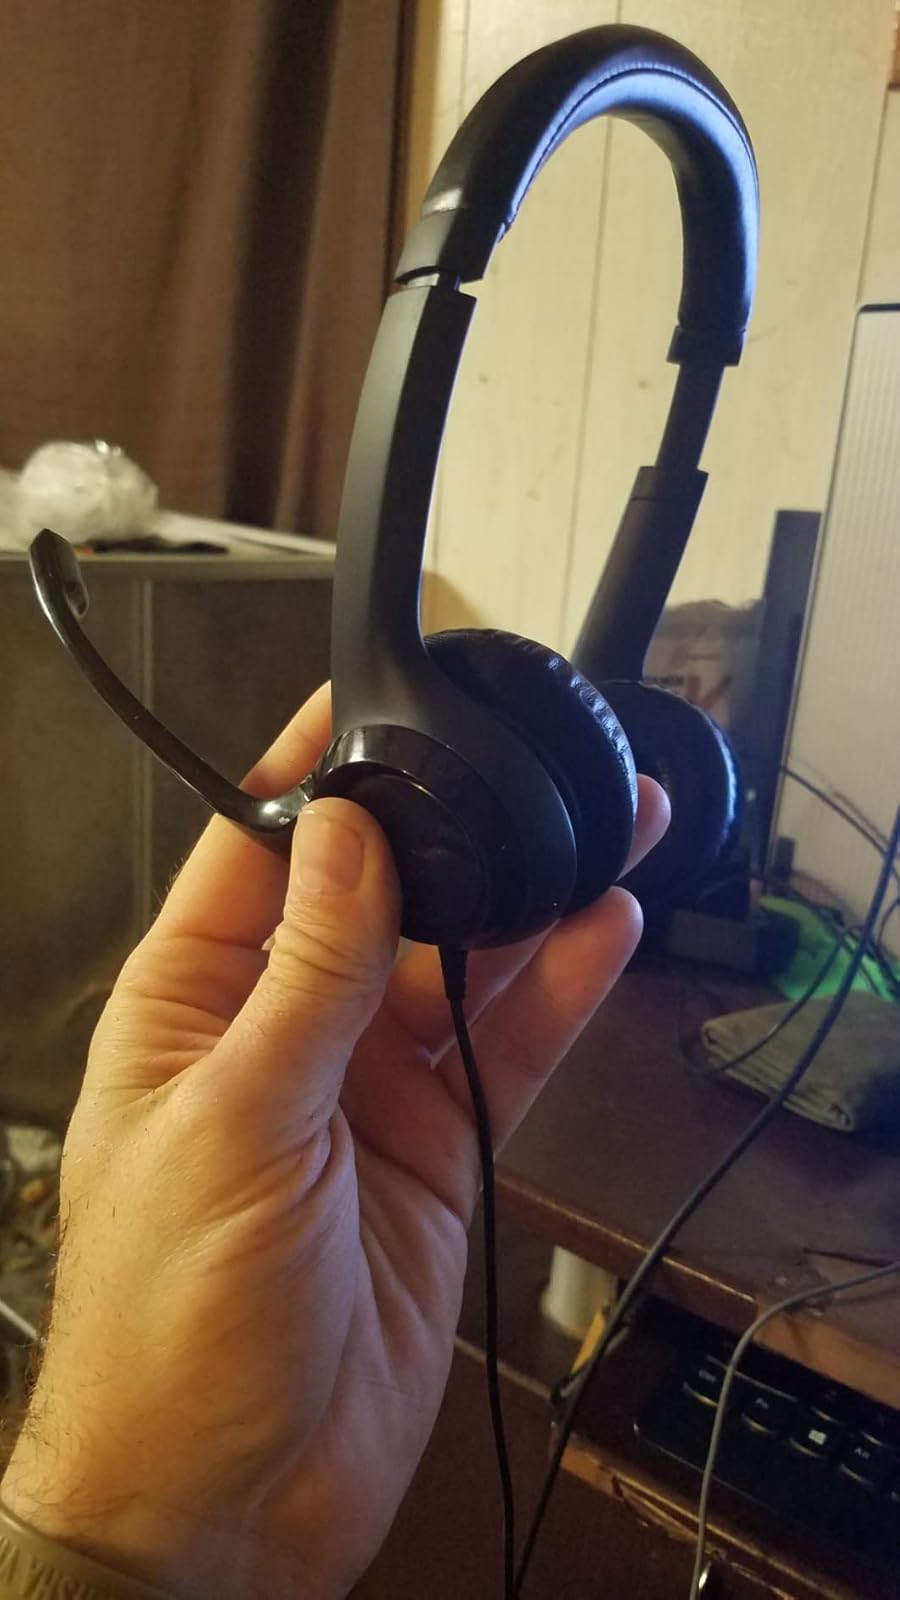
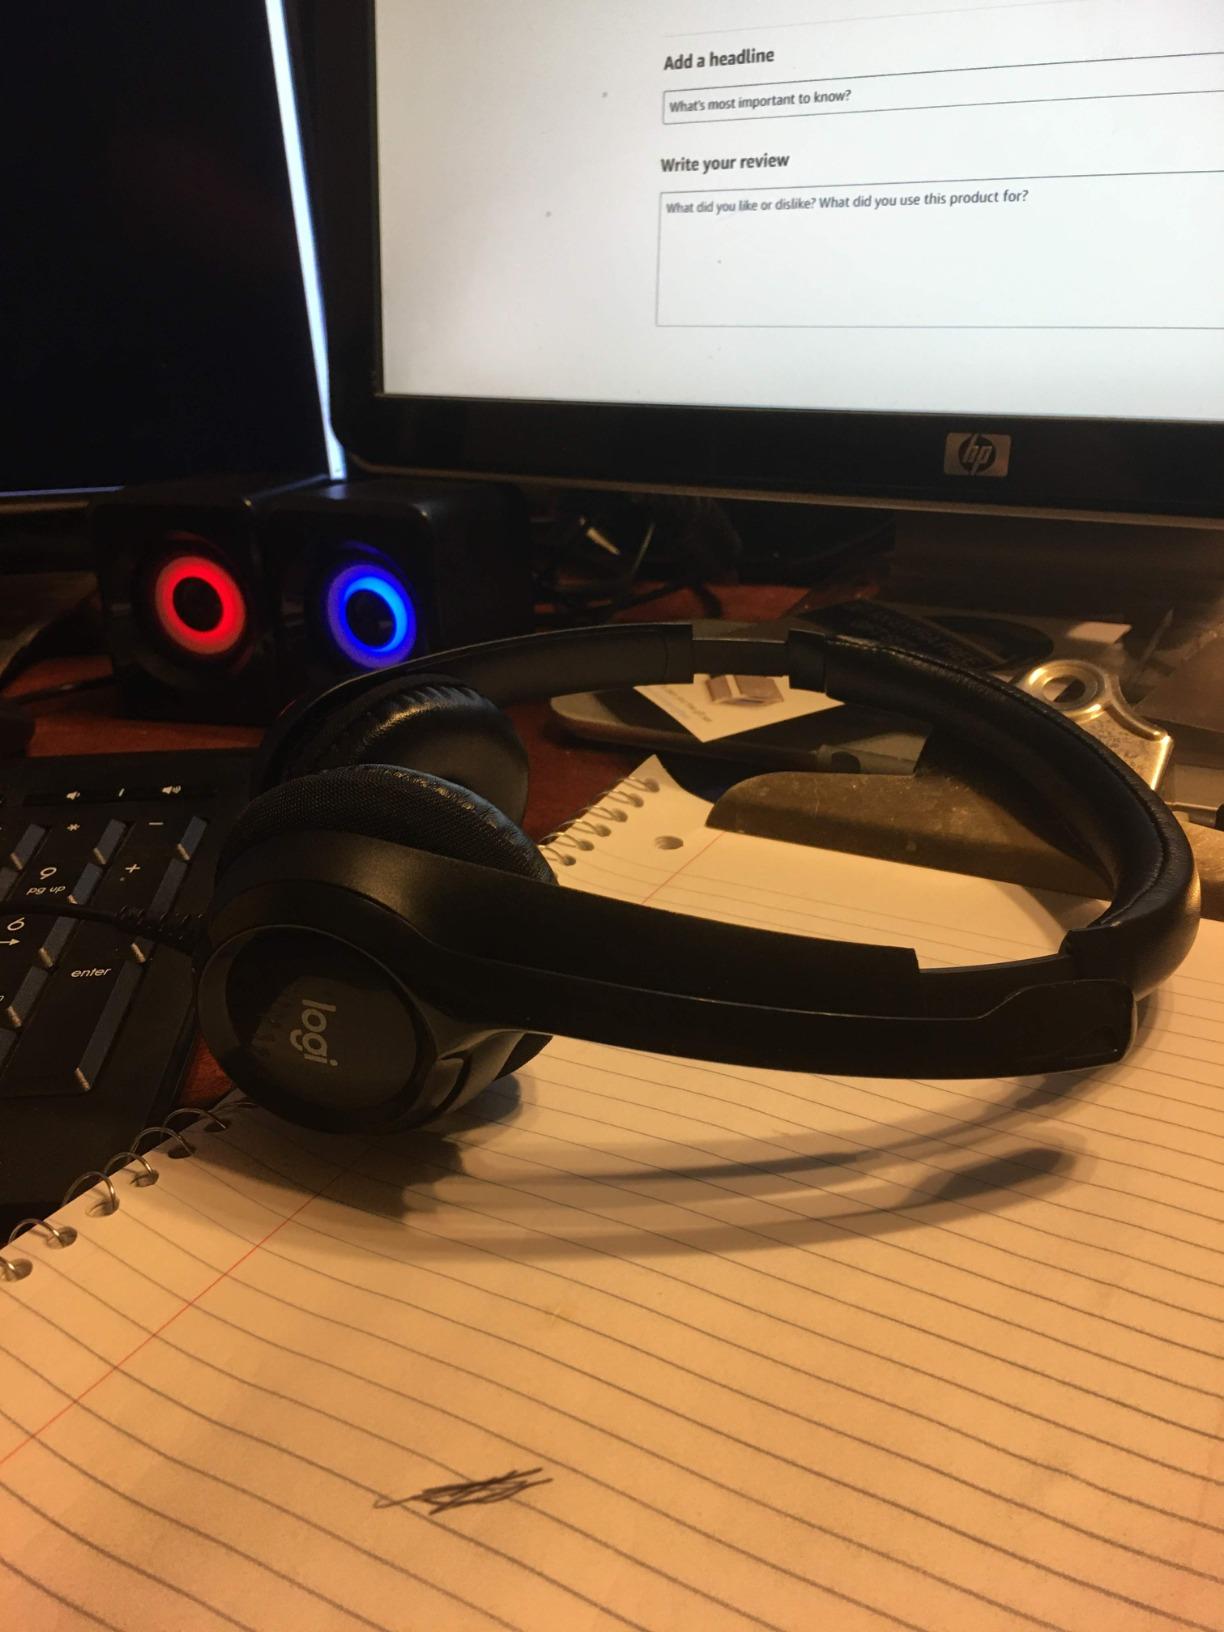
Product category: headphones
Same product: yes